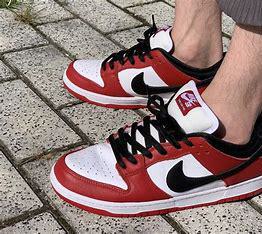
Brand: Nike
Model: SB Dunk